Parno Mittra

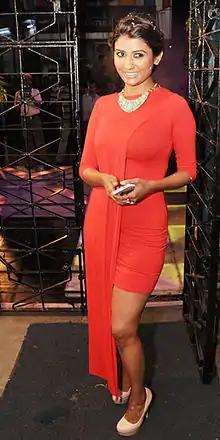
Mittra at the premiere of "Aami Aar Amar Girlfriends" (2013)

She starred opposite Parambrata Chattopadhyay as Ashima in director Kaushik Ganguly's "Apur Panchali", which was screened at the 44th International Film Festival of India (IFFI) in November 2013.